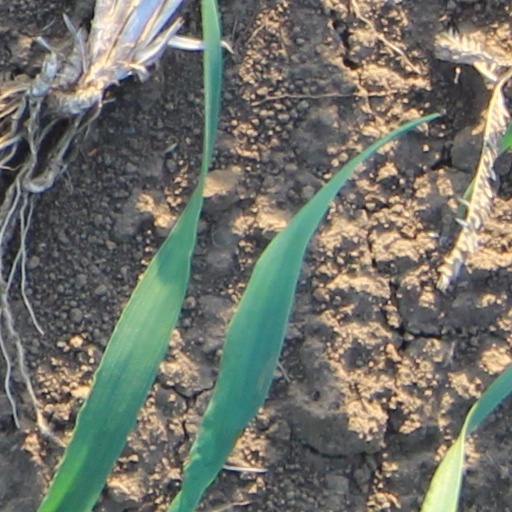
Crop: wheat